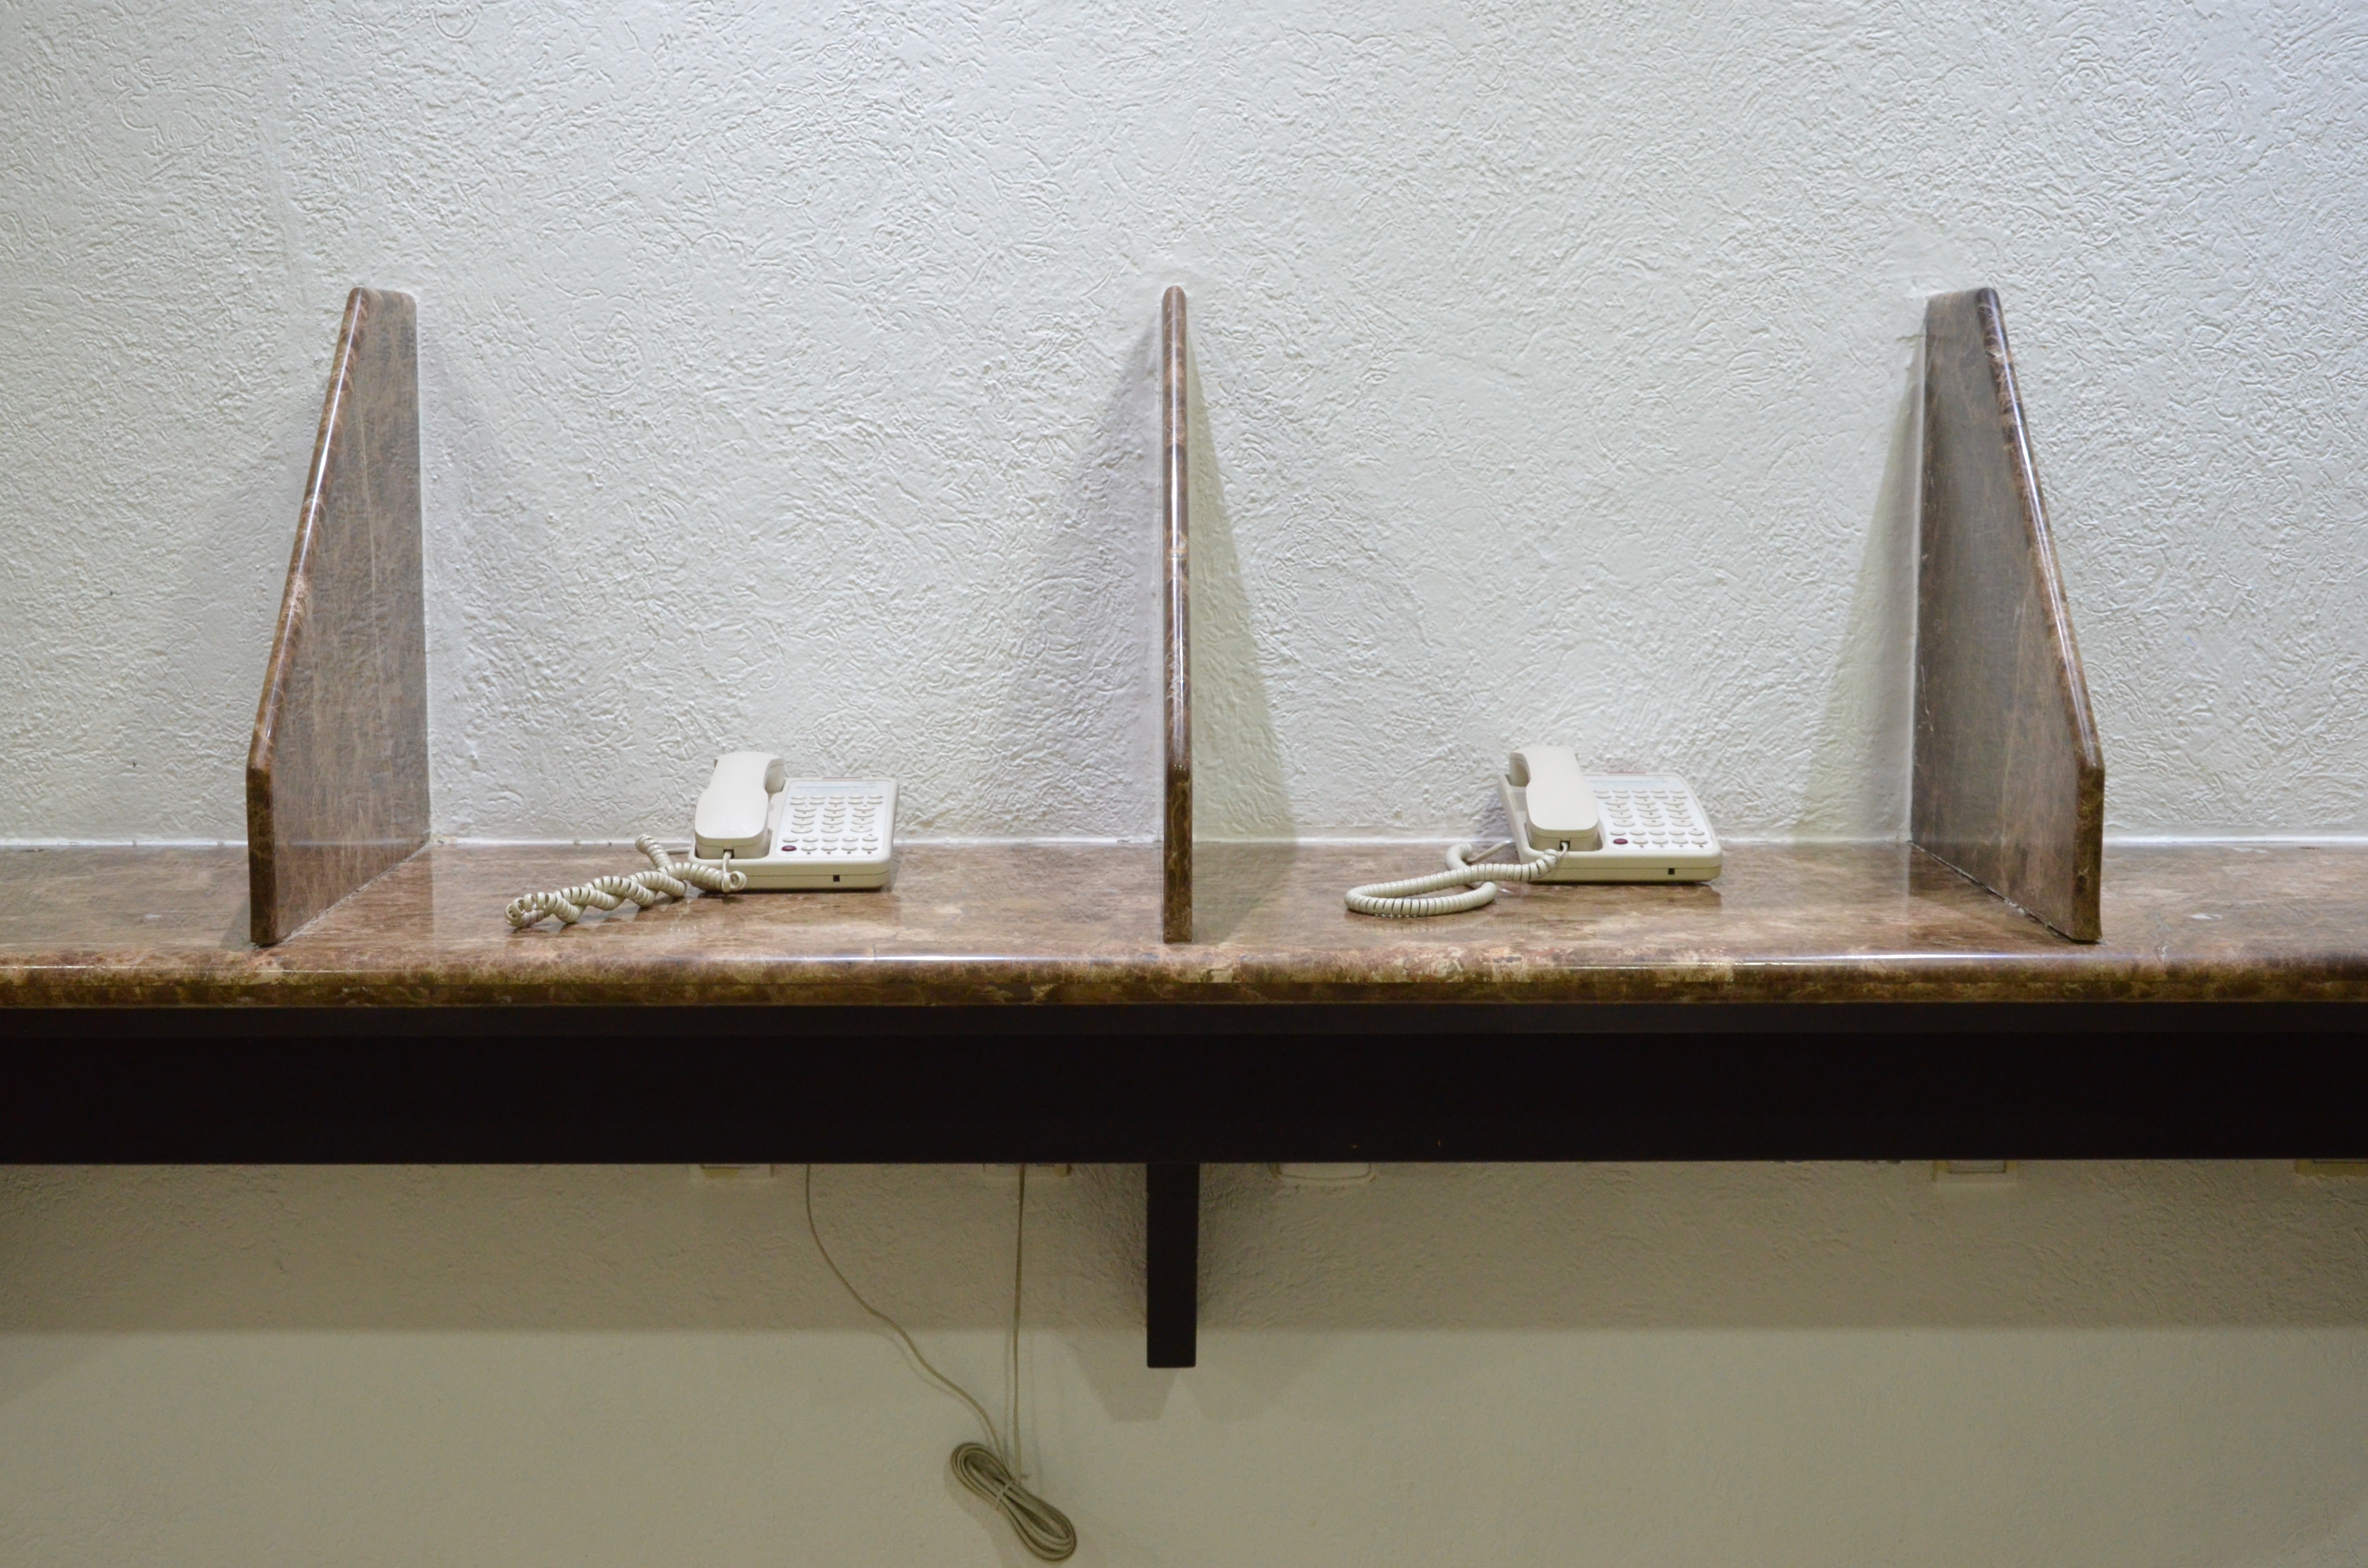
numbers, phone, telephone, white, free, space, brown, public, boat, vehicle, sail, sailing, scale model, sailboat, watercraft